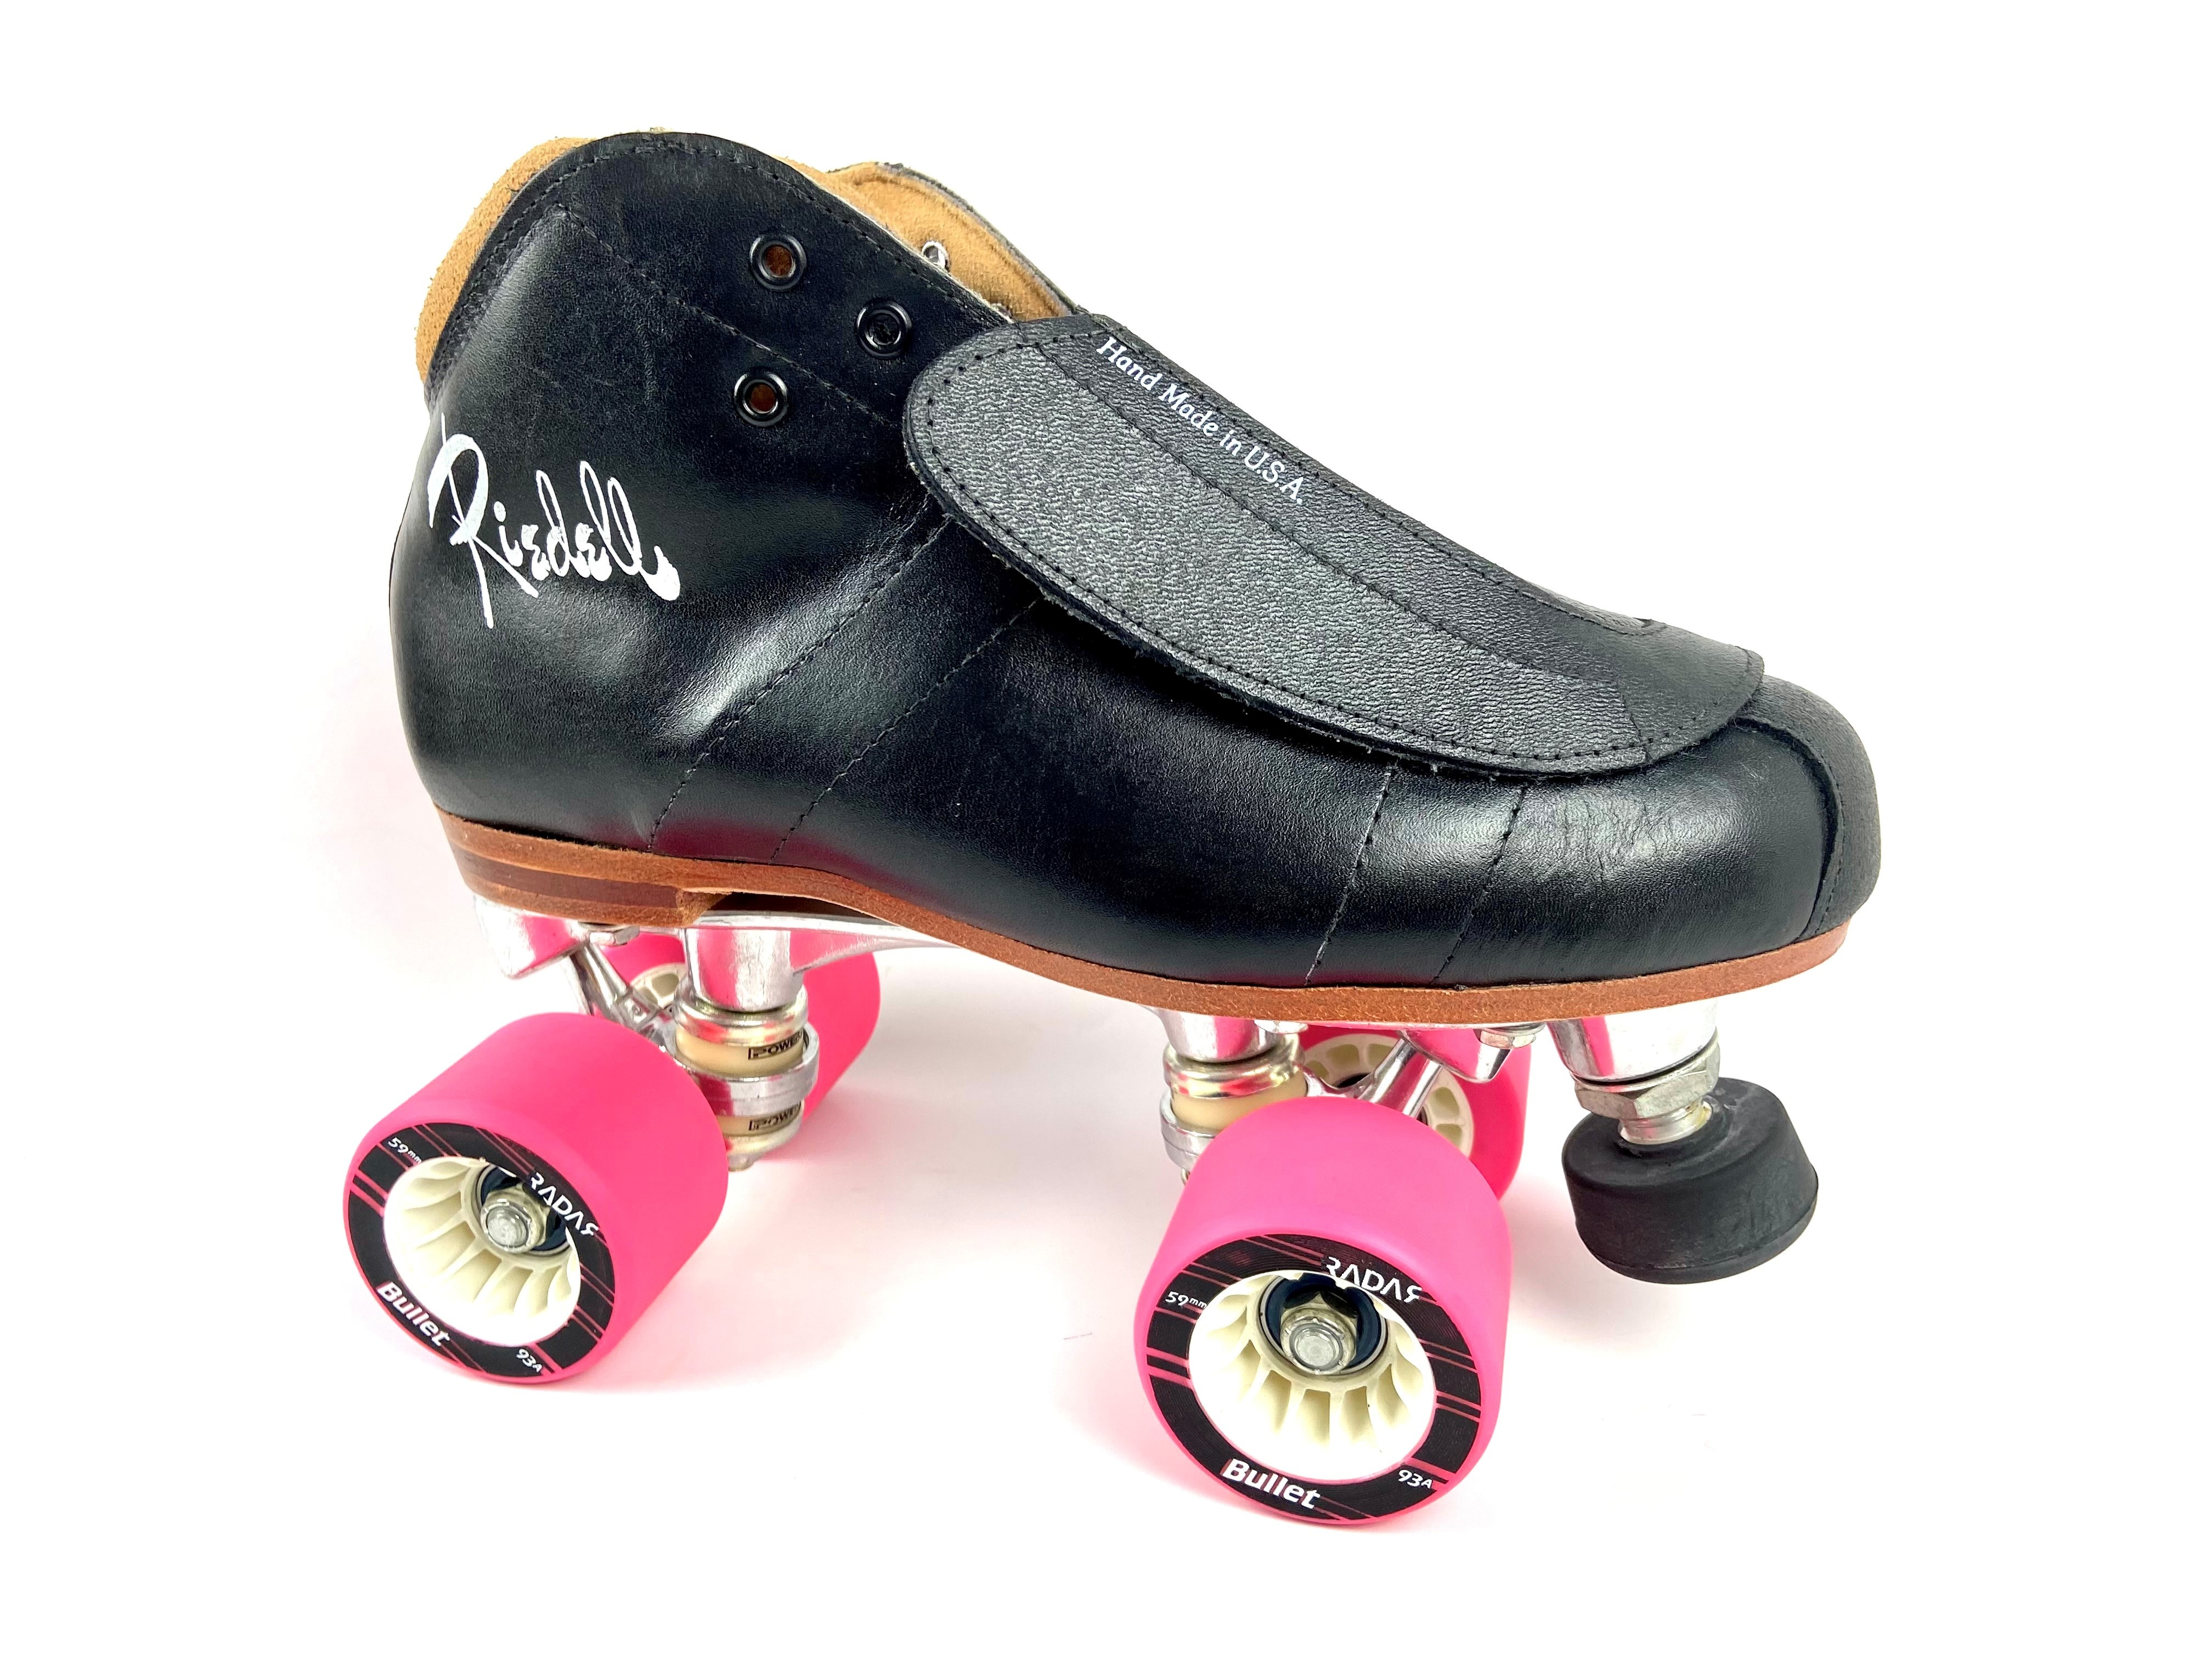
Riedell 965 Minx Skate D/B w Triton Plate
Brand: Riedell
Riedell Minx Skate: Step into the 965 boot of the Minx skate and you will immediately notice the comfort and support of the micro-fibre foam backed lining. This boot combines with a durable PowerDyne Triton aluminium plate to keep you in control at all times, no matter how fierce the competition is. Radar Bullet wheels fitted with premium Kwik Zenith bearings round out the Minx skate and offer a smooth roll so you can stay focused on helping your team win. Riedell 965 Boot PD Triton aluminium Radar Bullet 59mm Wheels Kwik Zenith Bearings PD Round Black Toestops
Category: Sporting Goods > Athletics > Figure Skating & Hockey > Ice Skates > Speed Ice Skates